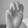
ASL letter: M